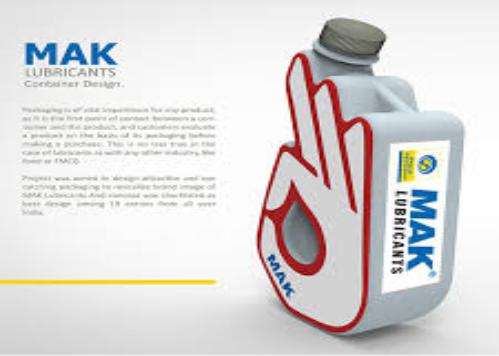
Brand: mak lubricants
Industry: Necessities